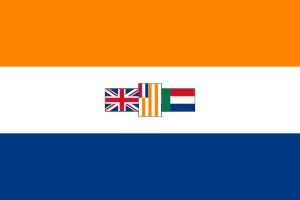
L'histoire de l'Afrique du Sud de 1948 à 1994 est marquée par la mise en place puis par le démantèlement de la politique d'apartheid. Successivement nommée Union d'Afrique du Sud puis République d'Afrique du Sud à partir de 1961, le pays connaît, durant cette période, un système de ségrégation raciale institutionnalisée. Trois ans de négociations constitutionnelles, à partir de 1991, entre le pouvoir blanc et les Partis anti-apartheid sont nécessaires pour que la démocratie représentative, que connaissait la minorité blanche soit étendue, en 1994, à la majorité noire de la population sud-africaine et que le premier président noir d'Afrique du Sud soit élu via des élections au suffrage universel.
Le gouvernement Hertzog désigne les membres des gouvernements sud-africains dirigés par le premier ministre James Barry Munnik Hertzog entre 1924 et 1939.
Le drapeau de l'Afrique du Sud est l'emblème national de la République d'Afrique du Sud. Le drapeau actuel est en vigueur depuis le 27 avril 1994, date des premières élections nationales non raciales que connaît alors ce pays en 342 années d'histoire et en 84 ans de démocratie parlementaire. Image d'un État-nation reconstitué, il marque la fin de la symbolique blanche en Afrique du Sud et l'avènement d'une Afrique du Sud mélangée.